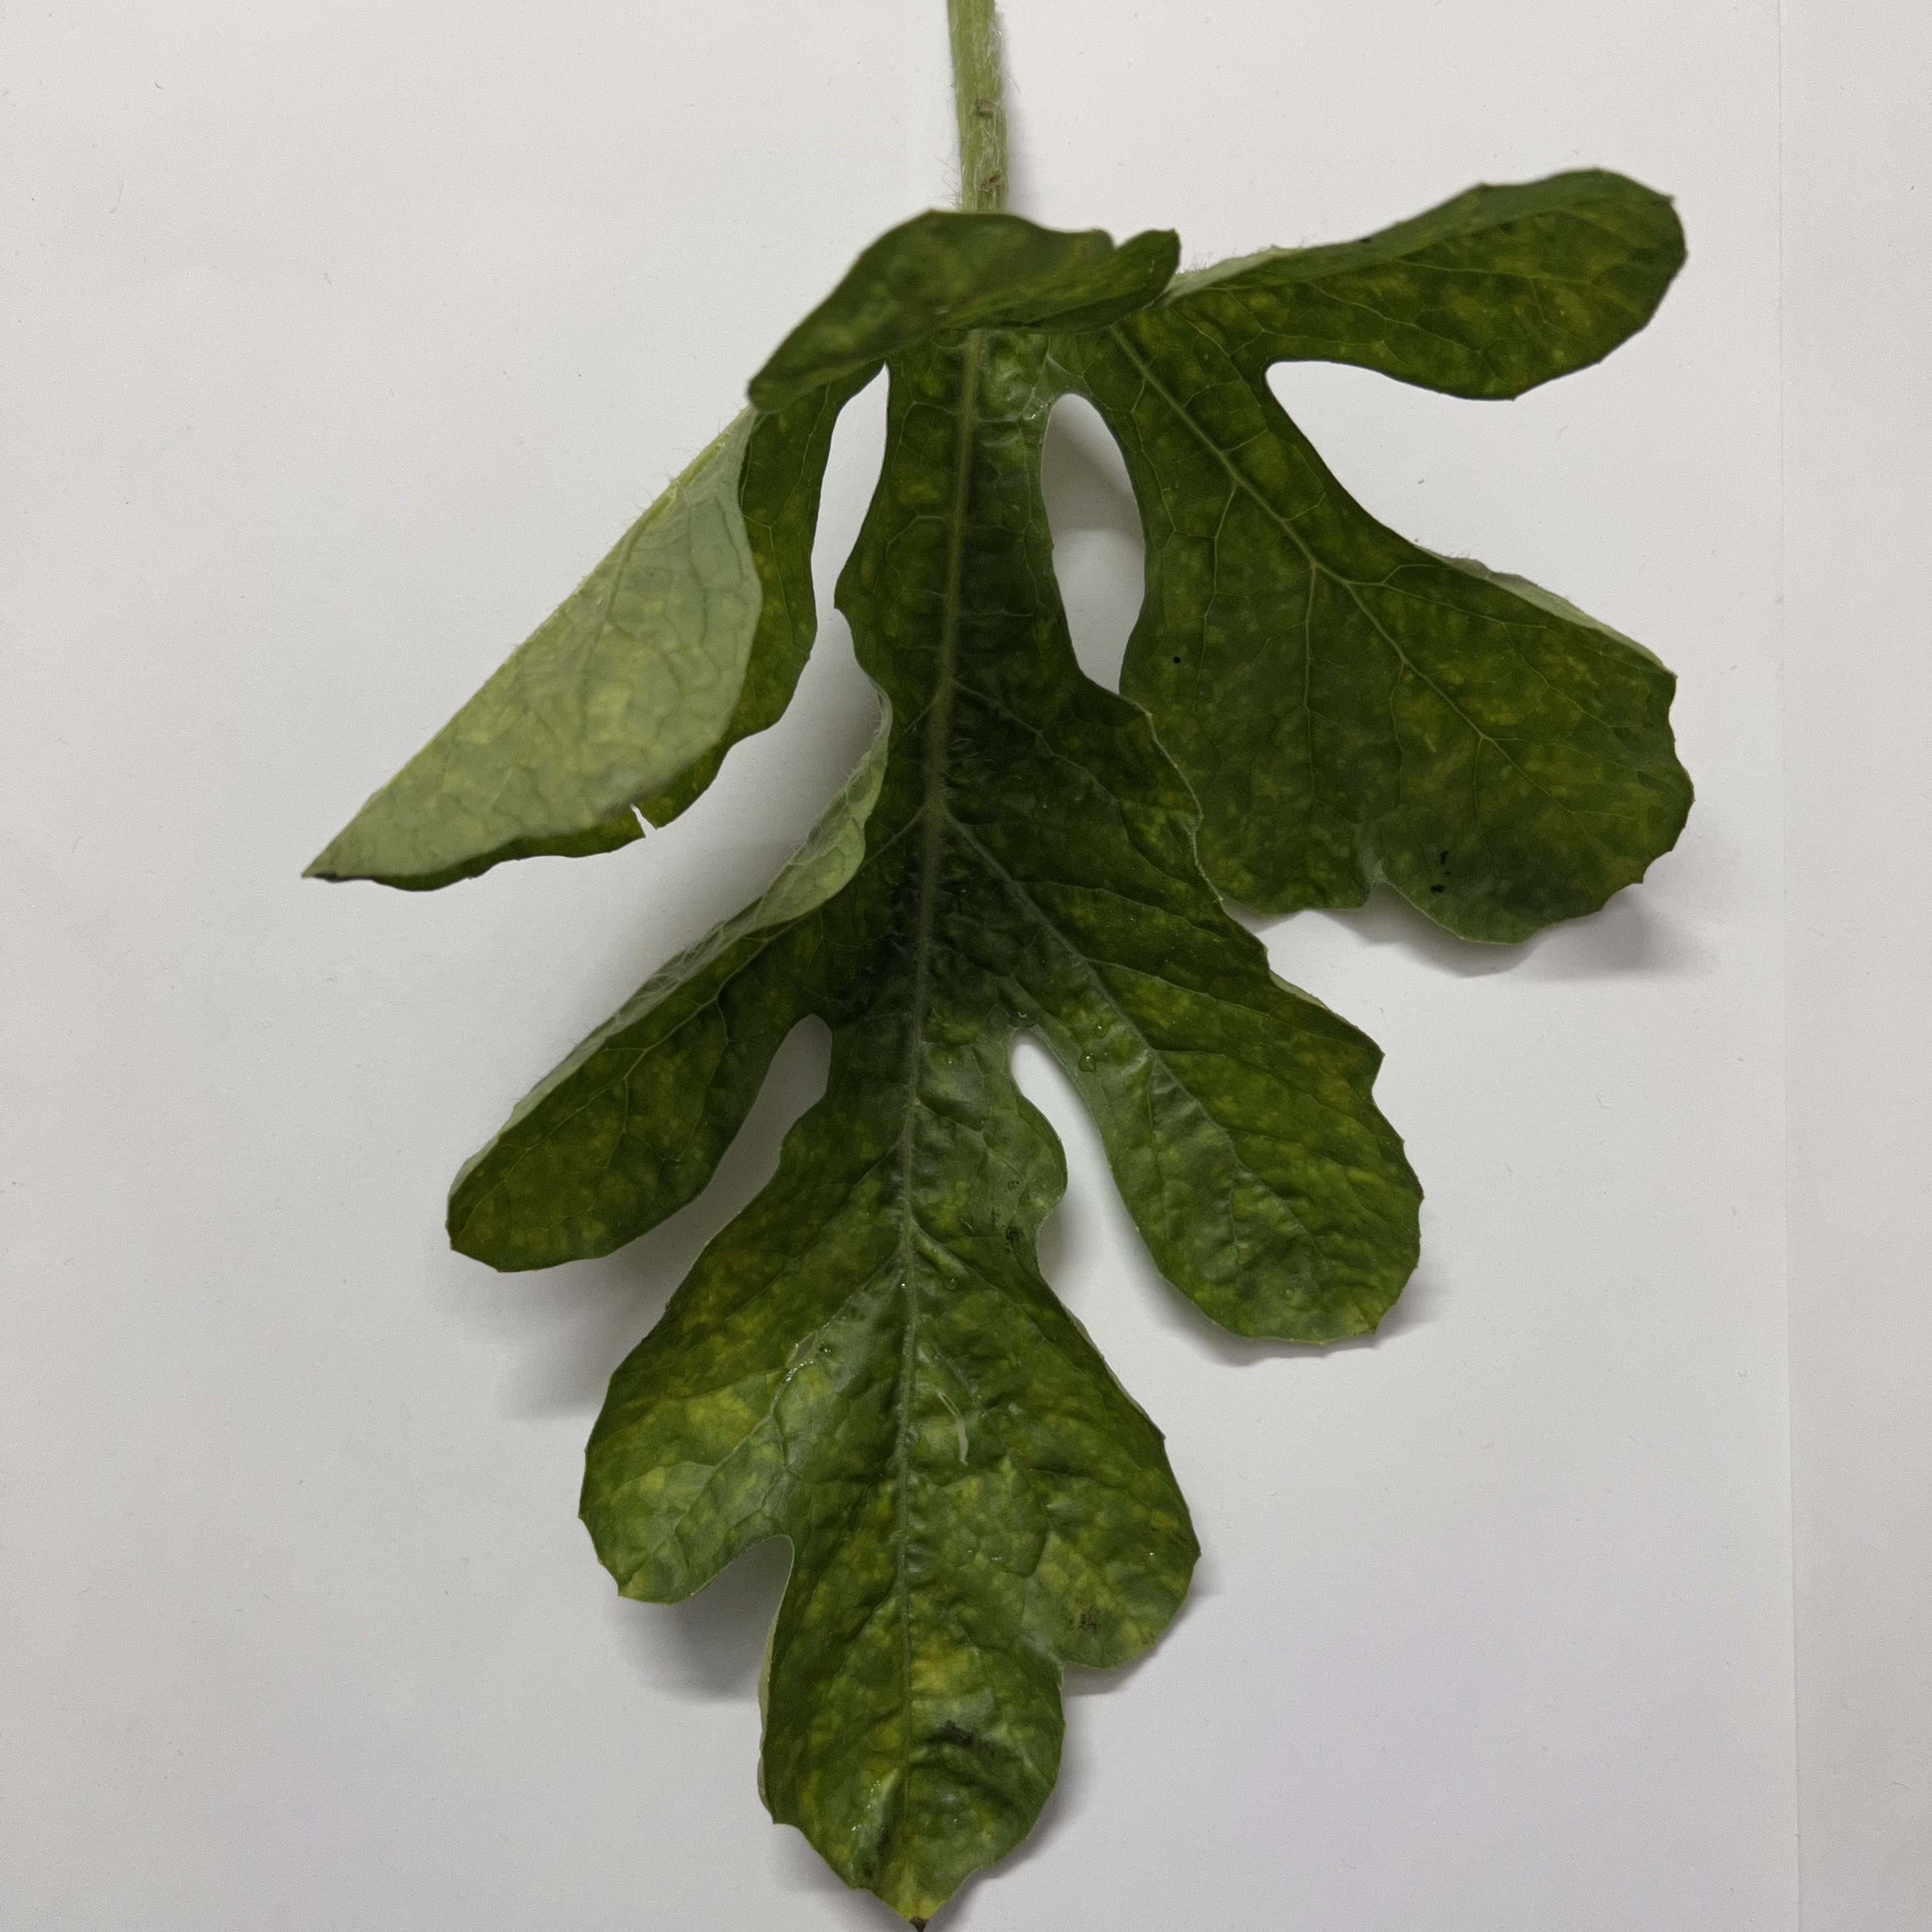
Label: Mosaic_Virus